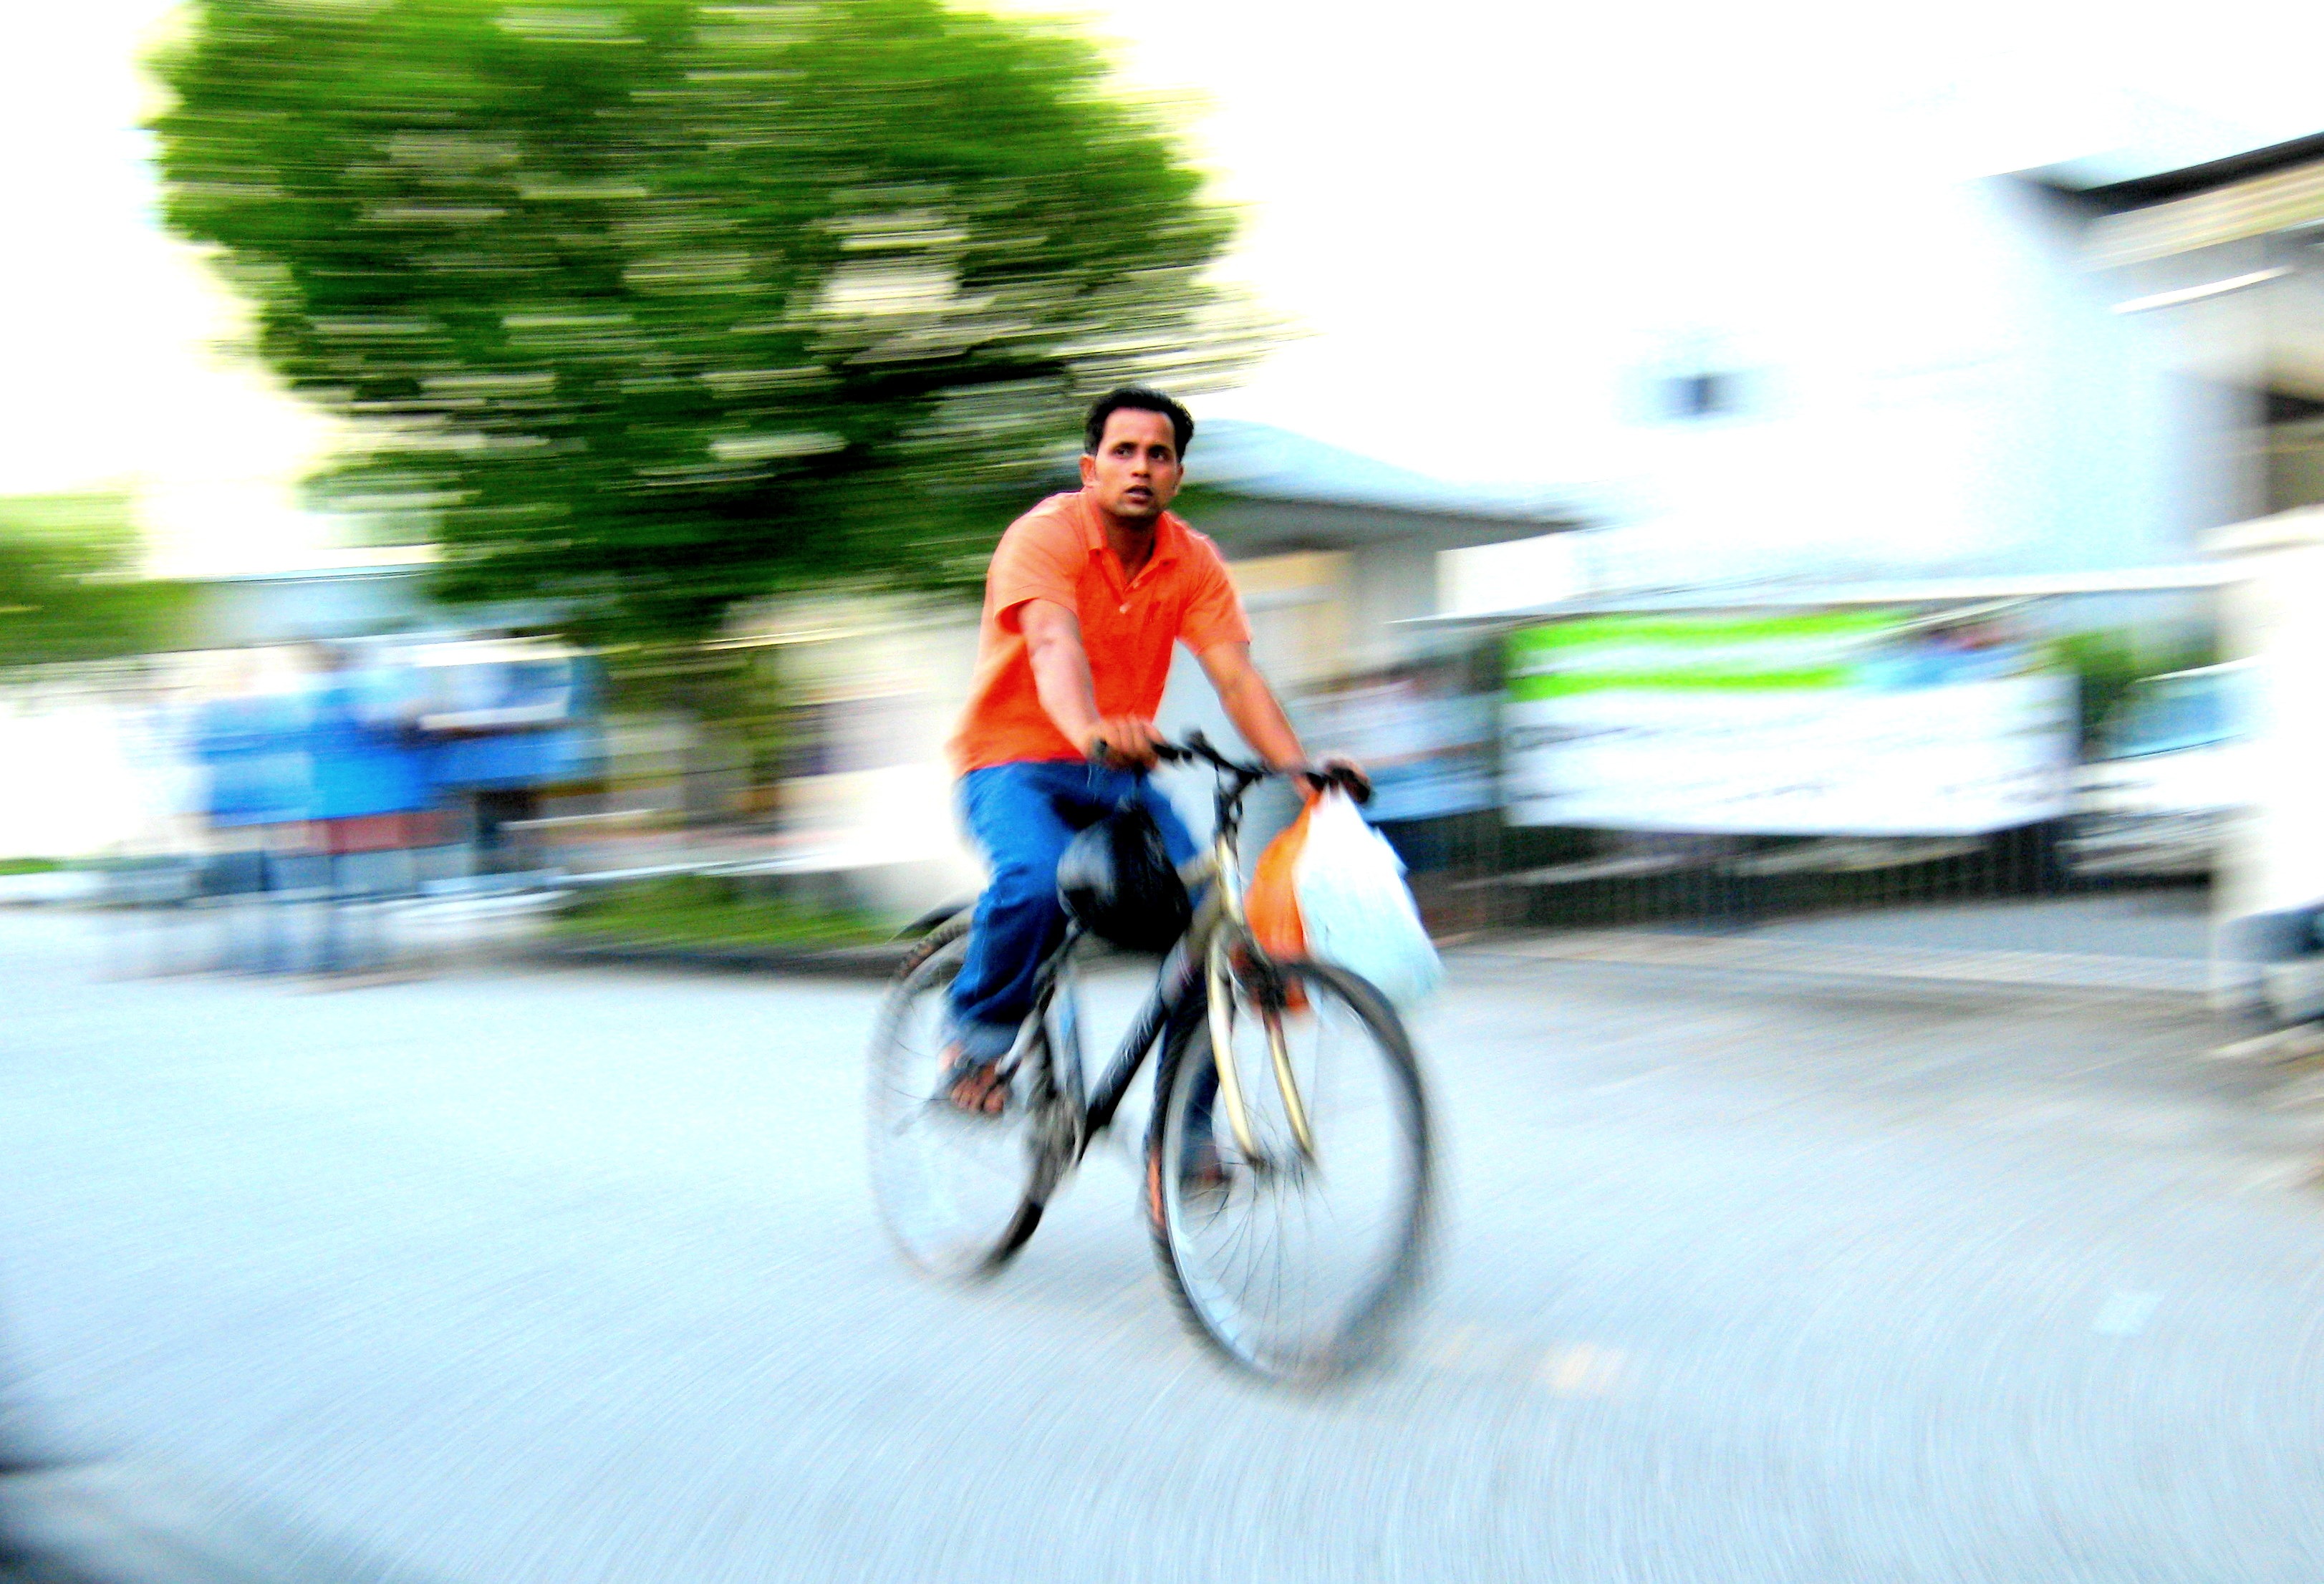
road, bicycle, recreation, vehicle, ride, sports equipment, mountain bike, riding, cycling, sports, biking, indian, dreamy, road cycling, outdoor recreation, cycle sport, bicycle racing, bicycle motocross, road bicycle, endurance sports, racing bicycle, road bicycle racing